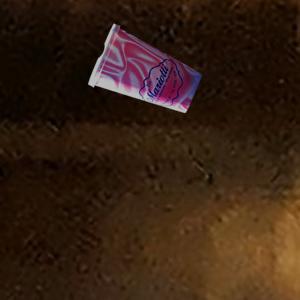
Label: cups